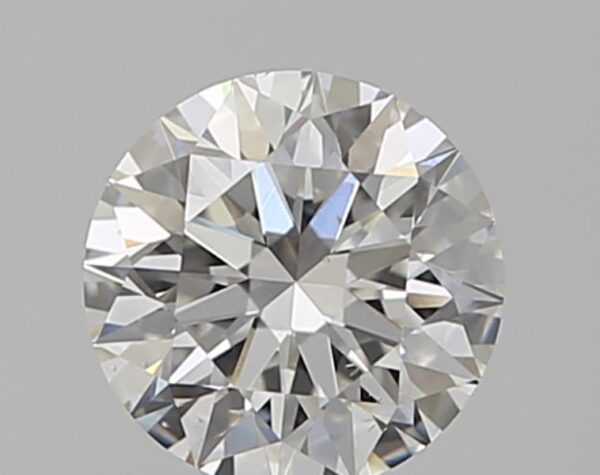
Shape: round
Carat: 0.7
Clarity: VS2
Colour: H
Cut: VG
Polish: EX
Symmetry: EX
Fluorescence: N
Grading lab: GIA
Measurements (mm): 5.65 x 5.67 x 3.53